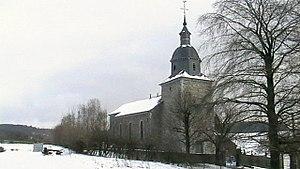
Cens est un hameau de la commune belge de Tenneville située en Région wallonne dans la province de Luxembourg.